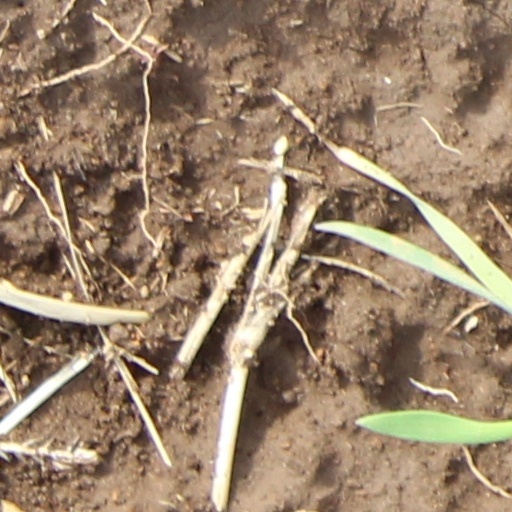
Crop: wheat